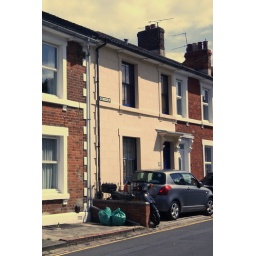
An example of an early house in Prospect Place, with the local style of timber sash window and door canopy.